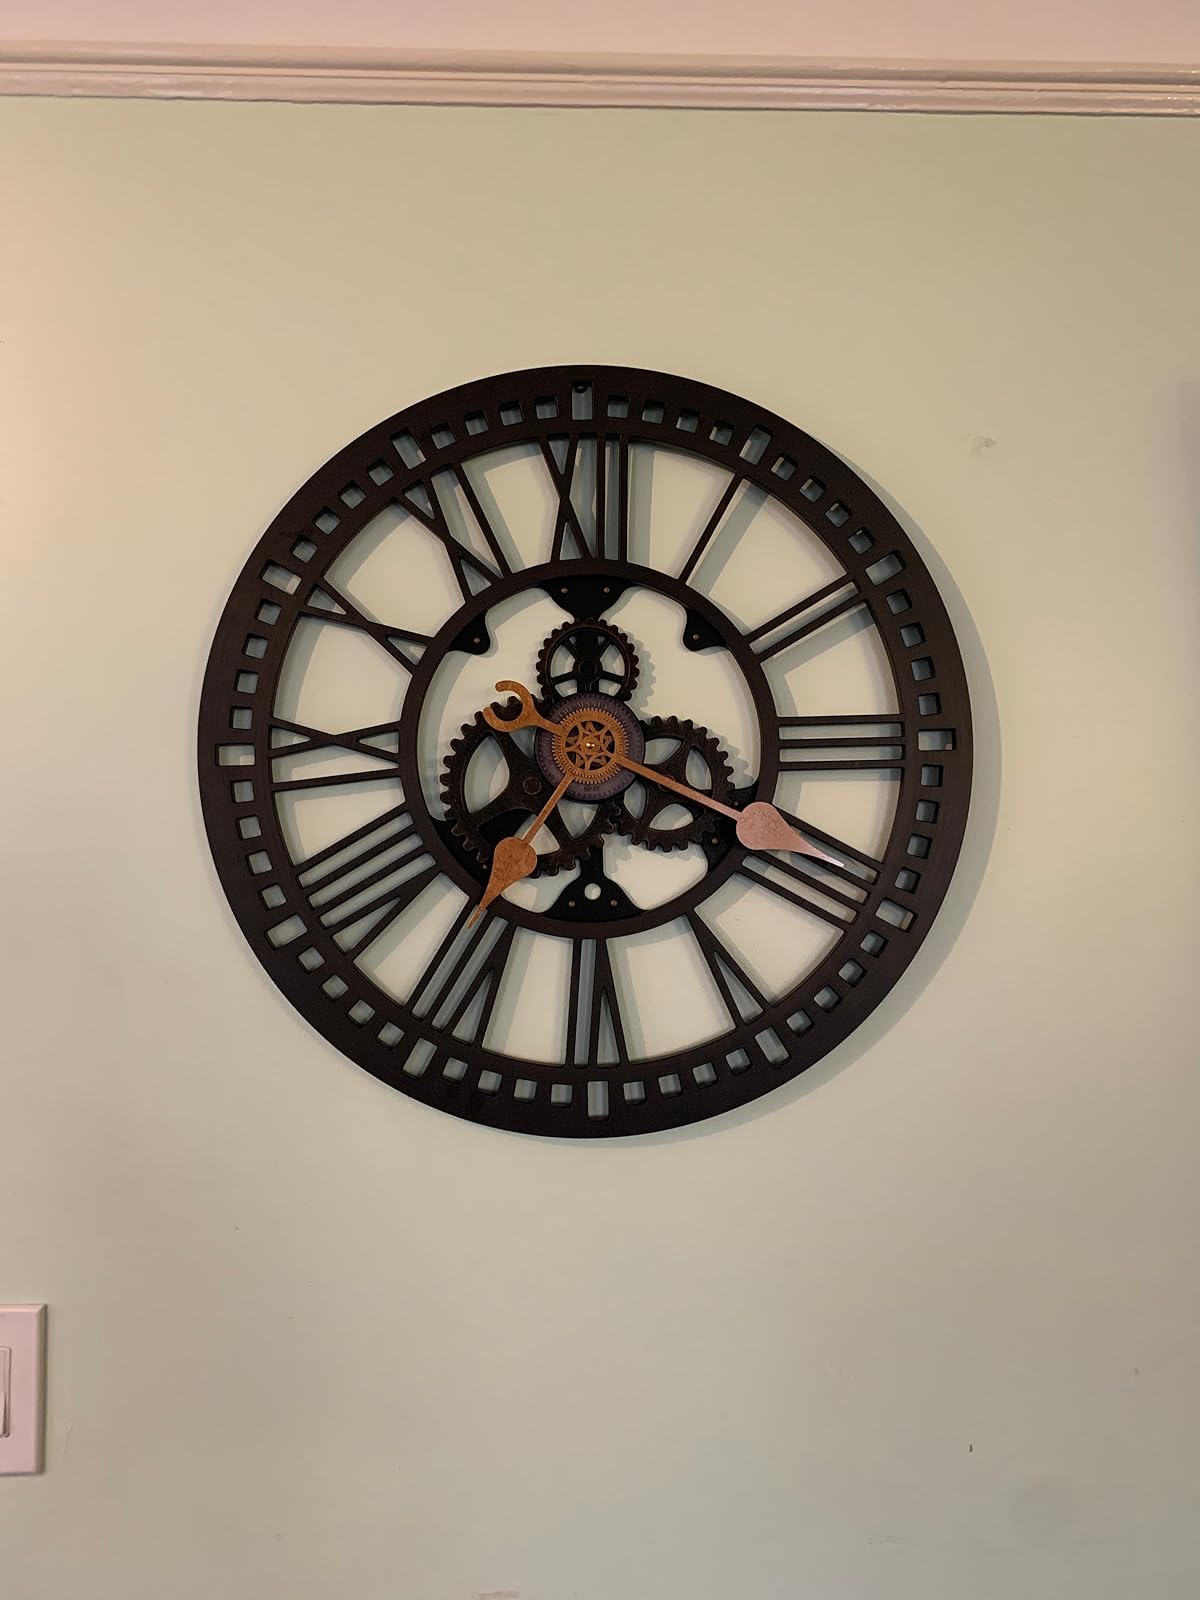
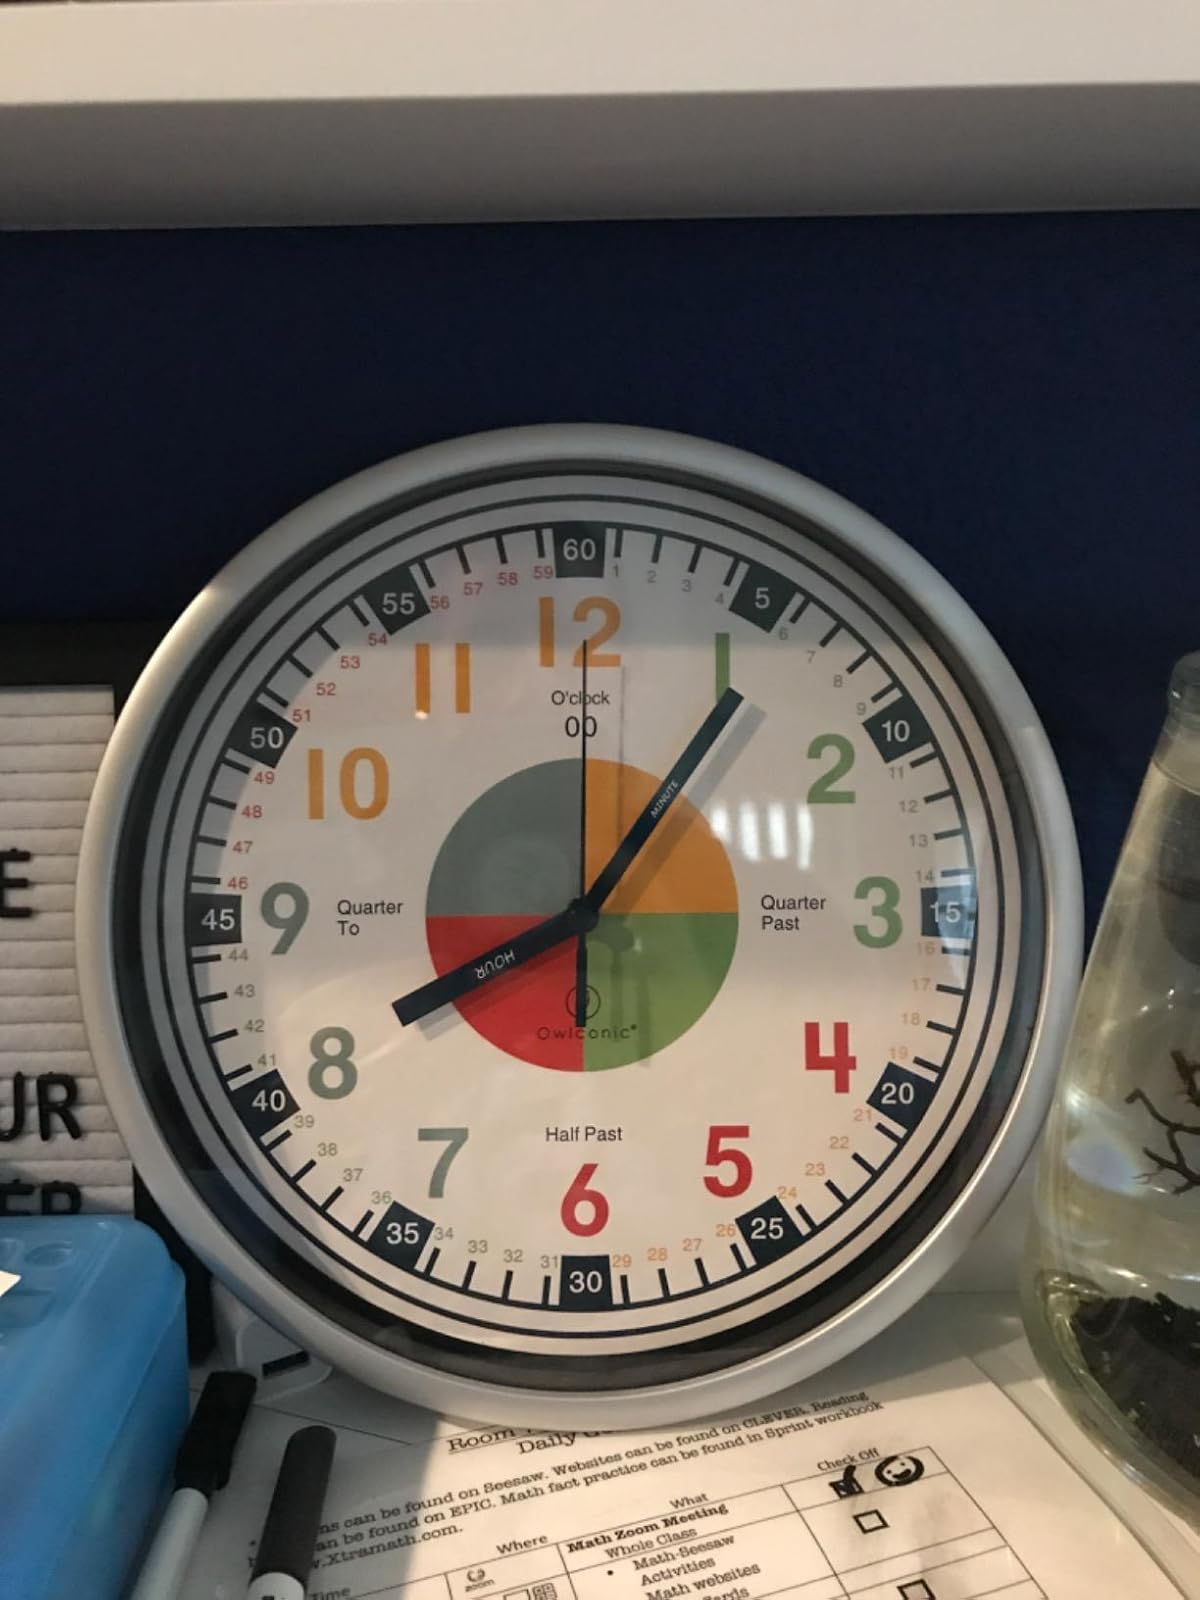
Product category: clock
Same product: no